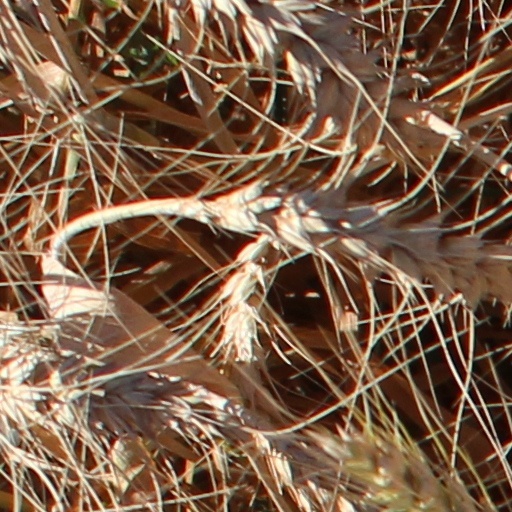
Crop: wheat